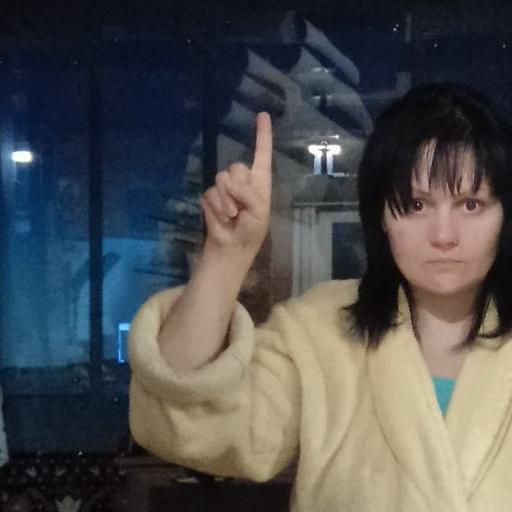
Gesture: one